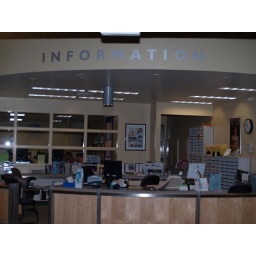
The library reference desk is staffed by librarians. Except at the moment I took this picture.